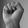
ASL letter: S